Henry Daly Building

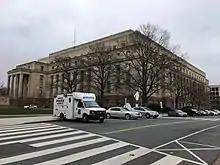
C Street looking northeast

The Henry J. Daly Building (previously known as the Municipal Center and also referred to as 300 Indiana and the Daly Building) is located at 300 Indiana Avenue, NW, and 301 C Street, NW, in the Judiciary Square neighborhood of Washington, D.C., United States. The administrative building is owned by the government of the District of Columbia and has served as the home of various city offices since it opened in 1941 as a unified location for previously dispersed municipal functions. Currently, the building is primarily occupied by the Metropolitan Police Department; although the District of Columbia Department of Corrections, the District of Columbia Office of the Chief Financial Officer and the Court Services and Offender Supervision Agency (CSOSA) also maintain offices in the building.